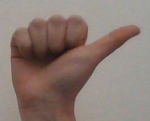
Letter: dhad